Exeter to Plymouth railway of the LSWR

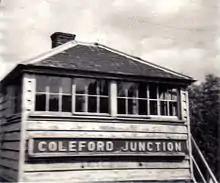
Coleford Junction signal box in 1970

In 1897 a branch was opened from Friary to Turnchapel. Competition from tramways in Plymouth and Devonport in the first decade of the twentieth century spurred the company into constructing several new stations in the towns and running an intensive suburban railmotor service.